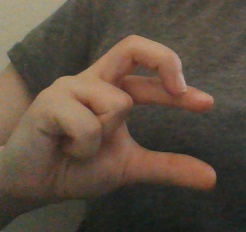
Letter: thal